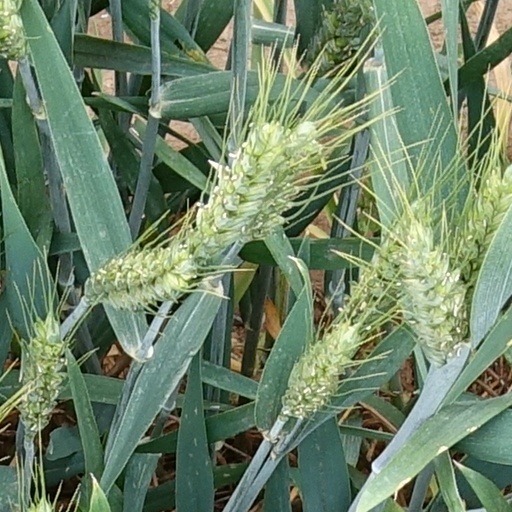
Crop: wheat